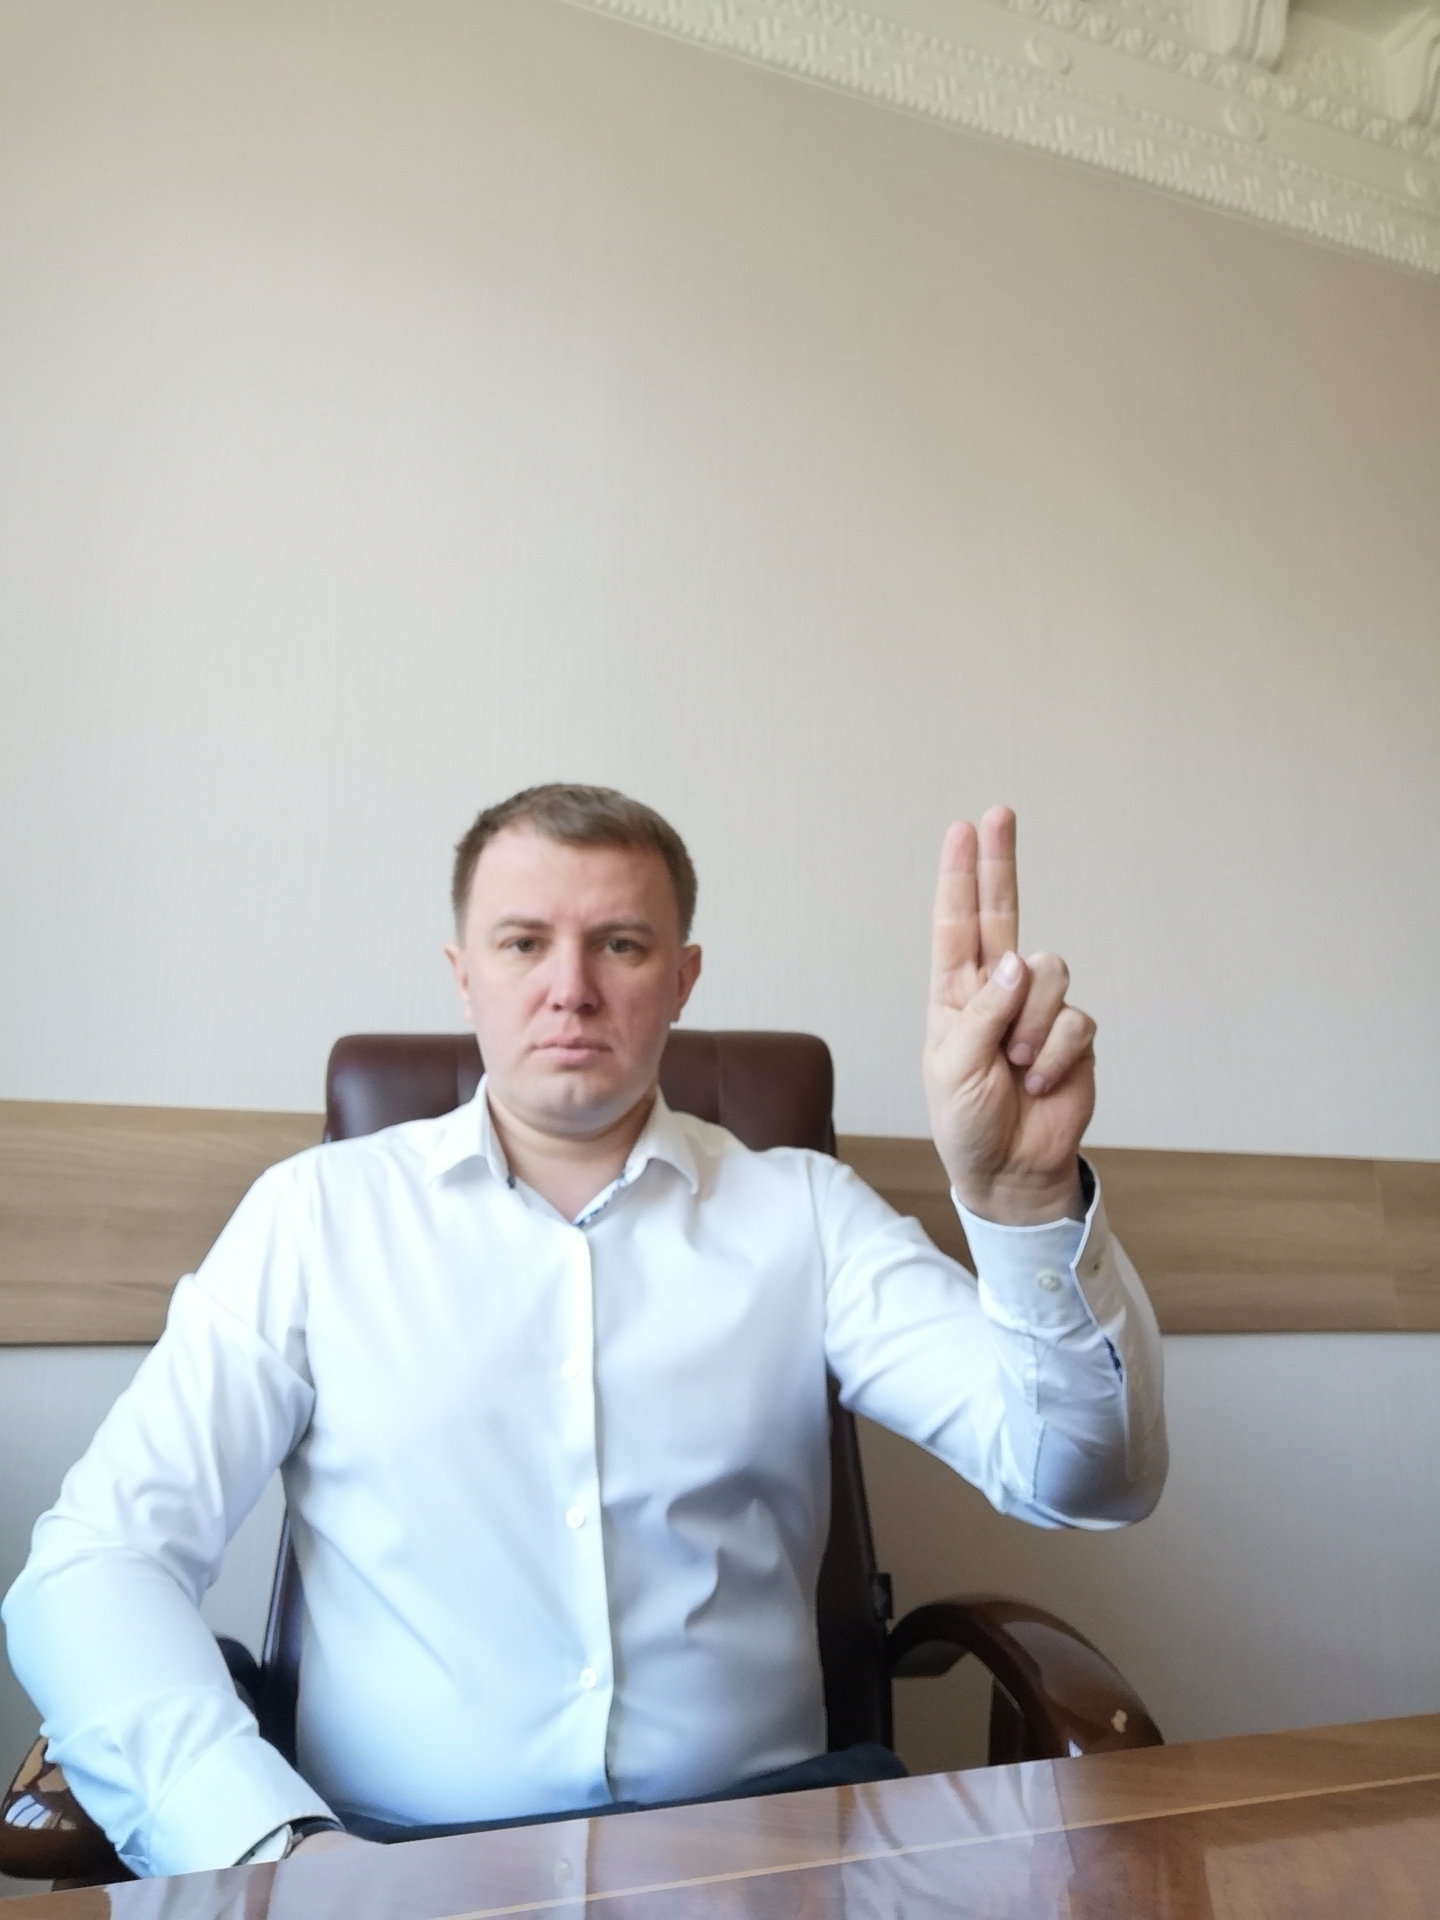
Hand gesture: two_up